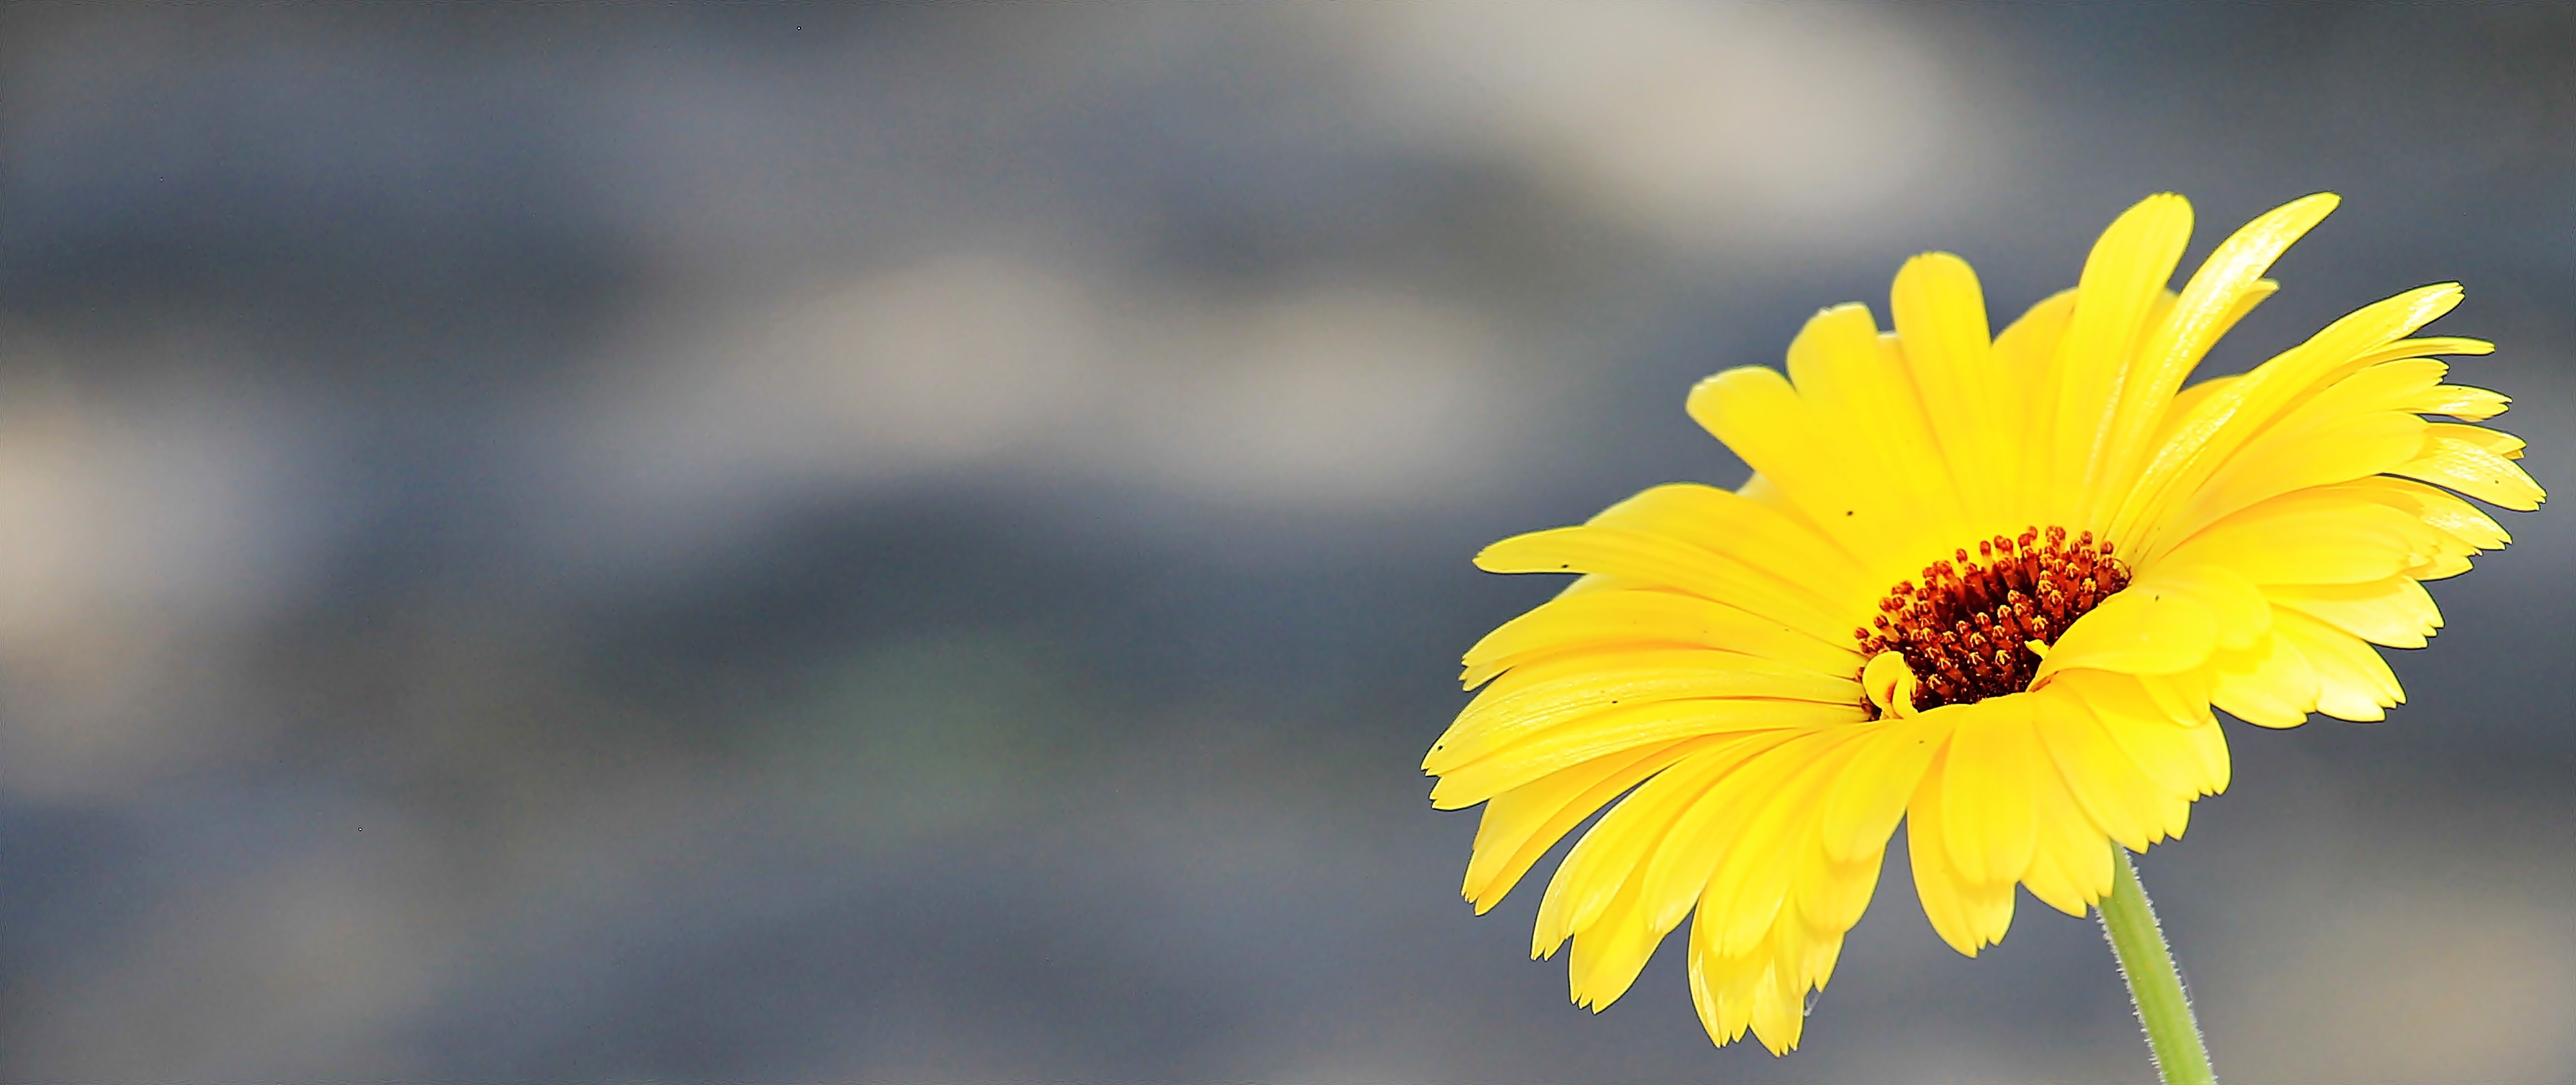
nature, blossom, plant, field, photography, sweet, sunlight, flower, petal, bloom, summer, park, yellow, garden, close, flora, map, wildflower, close up, background image, background, bed, beautiful, flower garden, greeting card, marguerite, macro photography, ornamental plant, flowering plant, daisy family, argyranthemum frutescens, yellow marguerites, flower greeting card, plant stem, land plant